Augustus P. Hunton

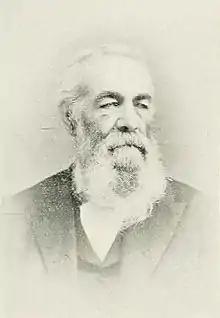
From 1895's "The Illustrated Historical Souvenir of Bethel, Vermont"

Augustus Pingry Hunton (February 23, 1816 – June 20, 1911) was a Vermont lawyer and Senator. He served in the Vermont House of Representatives including three years as Speaker. In addition, he served as President pro tempore of the Vermont State Senate.